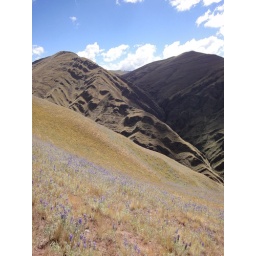
Crazy mountains - the colours were lovely though theres still loads of flowers around from the rainy season